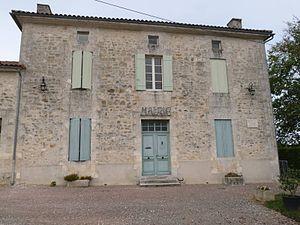
mairie de Ste-Croix-de-Mareuil, Dordogne, France
Sainte-Croix-de-Mareuil est une commune française située dans le département de la Dordogne, en région Nouvelle-Aquitaine.